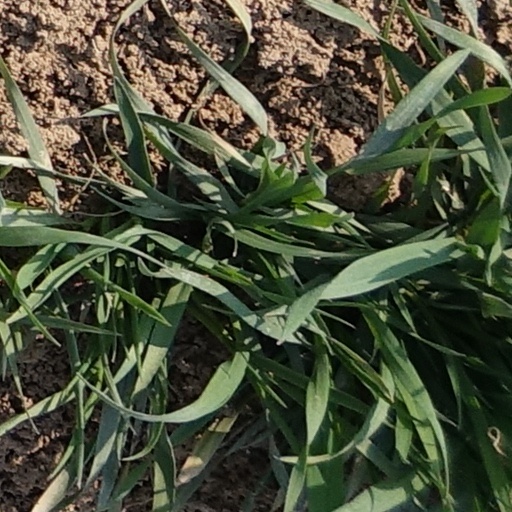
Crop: wheat